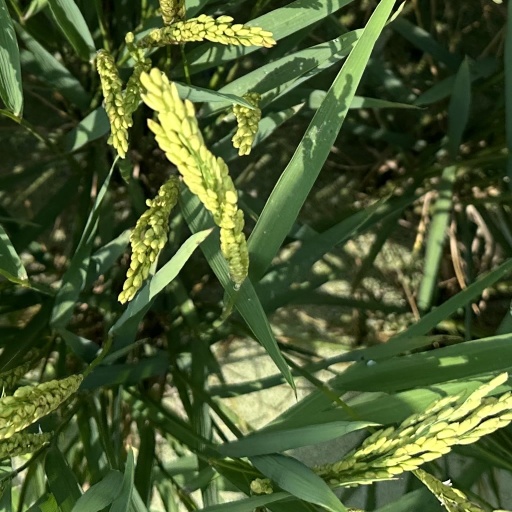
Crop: rice